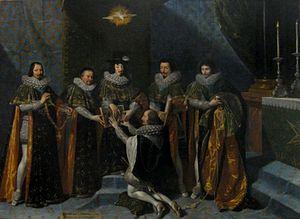
Réception d'Henri d'Orléans, Duc de Longueville, dans l'ordre du Saint-Esprit par le roi Louis XIII, le 15 mai 1633
Cet article présente la liste chronologique des chevaliers et des commandeurs de l’ordre du Saint-Esprit, institué par Henri III, supprimé sous la Révolution, rétabli sous la Restauration, définitivement aboli en droit par la monarchie de Juillet.
Claude de Bullion, baptisé le 13 octobre 1569, en l’église Saint-André-des-Arts, à Paris et mort le 22 décembre 1640 à Paris, est un gentilhomme français des XVIᵉ et XVIIᵉ siècles, ministre du Roi Louis XIII, rattaché entre autres aux Finances. Surintendant des finances.